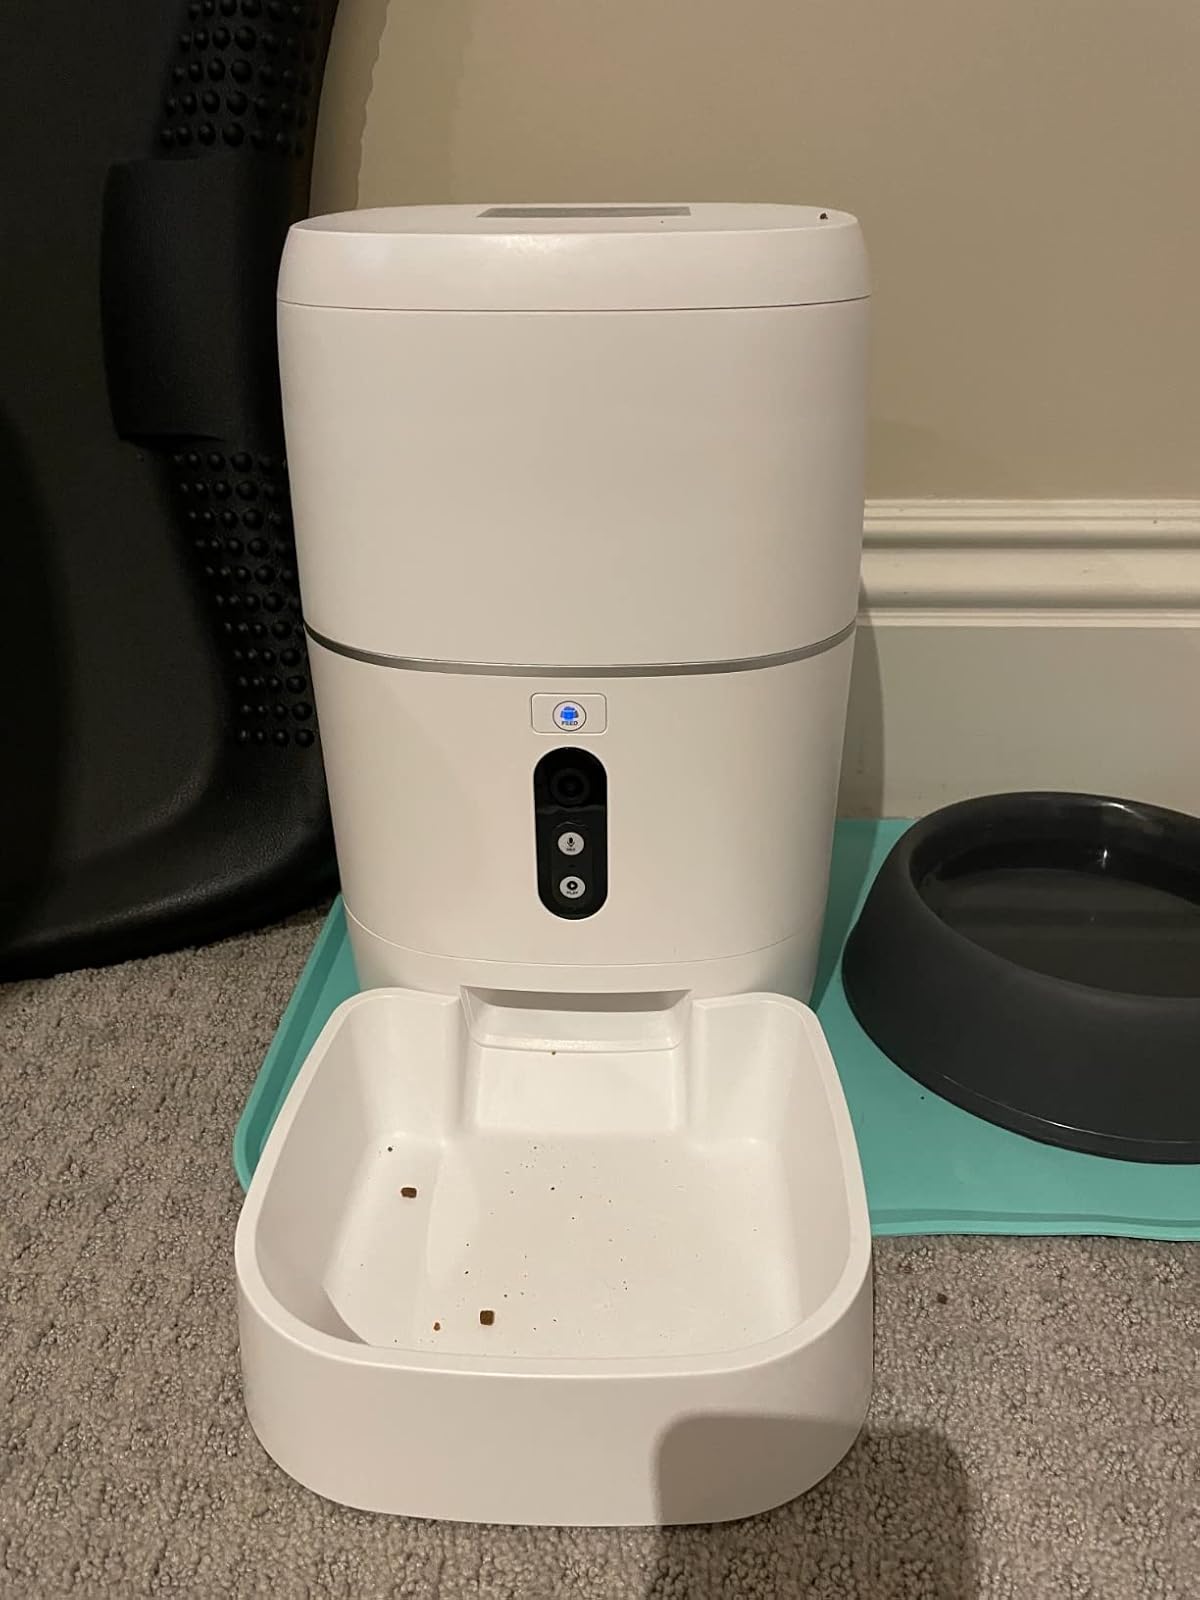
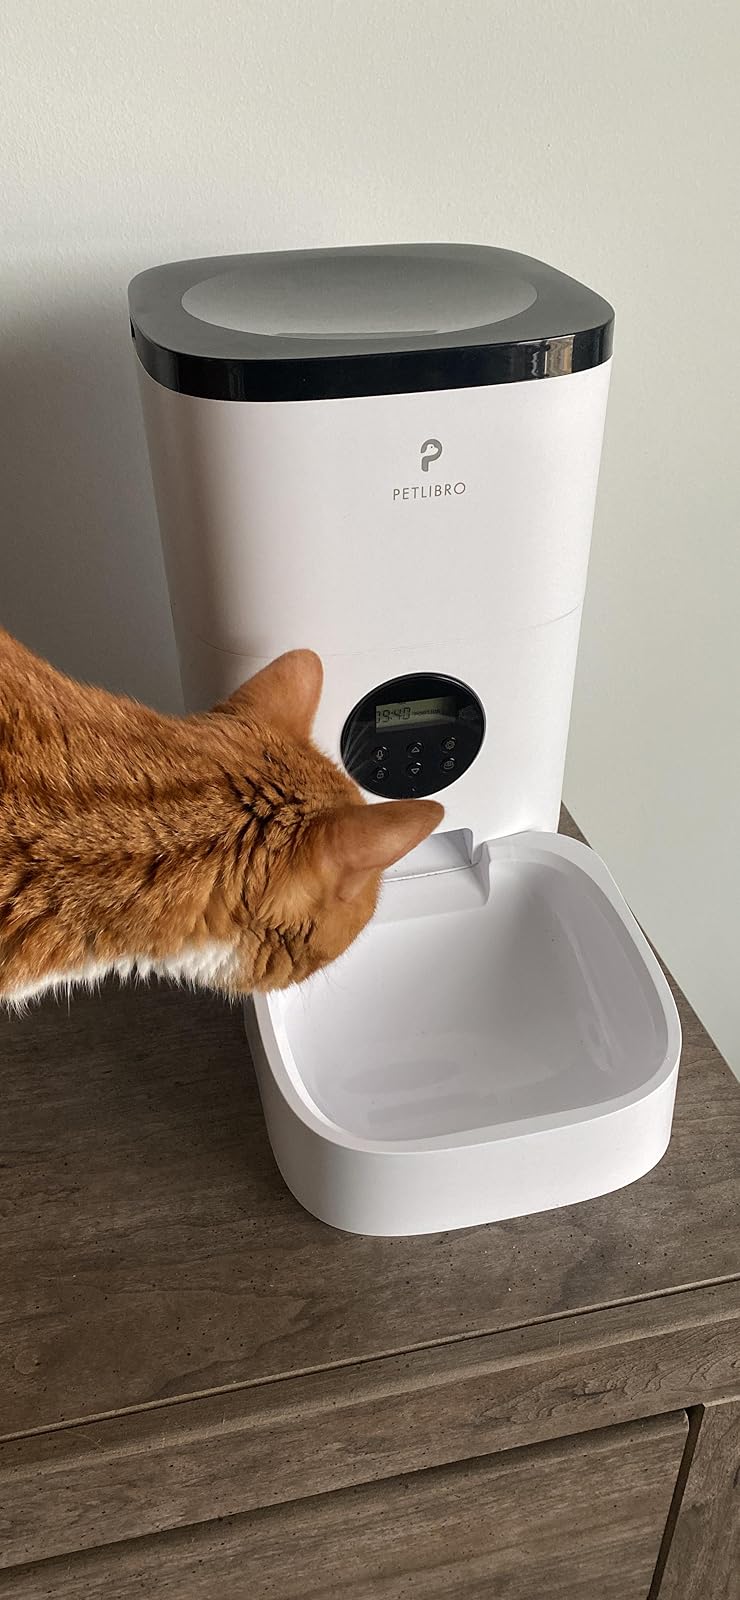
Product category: items_feeder
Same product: no